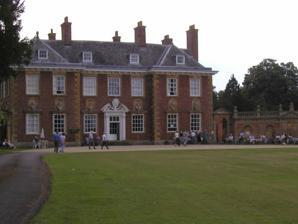
Building: Honington Hall
Country: United Kingdom
Year built: 1682
Country house in Warwickshire, England Honington Hall Honington Hall, Warwickshire, by Thomas Robins , c. 1748. Honington Hall is a privately owned 17th century country house at Honington , near Stratford on Avon , Warwickshire . It has Grade I listed building status. The Manor of Honington was in the ownership of the Priory of Coventry until the Dissolution of the Monasteries in the 16th century. In 1540 it was granted by the Crown to Robert Gibbes. The estate was sold by the Gibbes family in about 1670 to Henry Parker who in 1696 succeeded to the Parker Baronetcy and an estate at Melford Hall , Suffolk . The present house was built by Parker in 1682 but was sold by Parker's grandson in 1737 to Joseph Townsend who carried out considerable alterations and extensions in the mid 18th century. The Georgian style house has a number of fine features including round headed niches over the ground floor windows of the east front which contain busts of Roman Emperors . The Townsends held the estate until 1905 when it passed by marriage to Sir Grey Skipwith Bt ( see Skipwith baronets ). Later the estate became the seat of the Wiggin family . The house is not generally open to the public but may be available for visitations by prior group arrangements. References and sources References